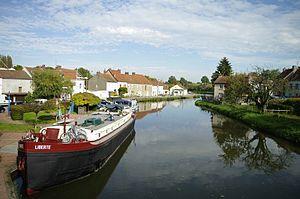
Blanzy est une commune française située dans le département de Saône-et-Loire en région Bourgogne-Franche-Comté